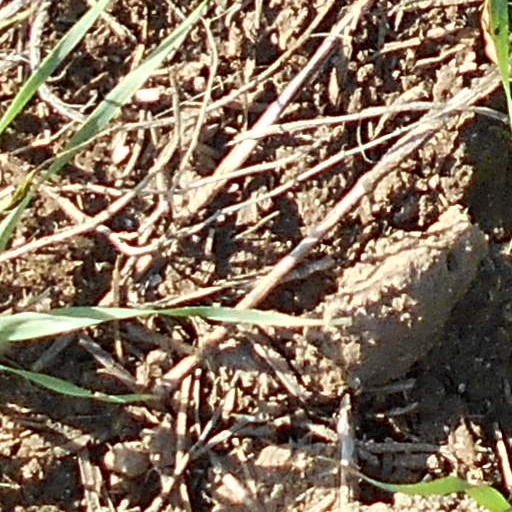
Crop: wheat